Commemorative Works Act

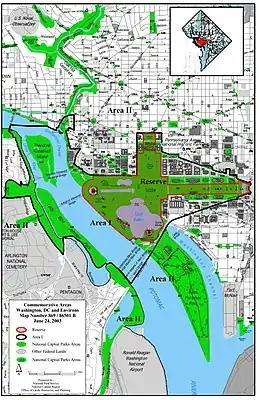
Map showing the Reserve (greyed out area), Area I (within black boundary) and Area II of the National Capital Area.

Section 2(e) established specific zones within the National Capital Region to which various rules established by the Act would apply. Working with the General Services Administration and the National Park Service, Congress had on May 1, 1986, created a map (number 869/86501) of these areas, which it named Area I and Area II. Area I roughly encompassed a zone extending from the White House to the United States Capitol; from the Capitol along Maryland Avenue SW to and along the 14th Street Bridge; the Virginia shore of the Potomac River from the 14th Street Bridge to Columbia Island; Columbia Island; the National Park Service land fronting Arlington National Cemetery (excluding Memorial Drive) north to Key Bridge; Key Bridge due east across the Potomac River to Rock Creek; Rock Creek north to 26th Street NW and L Street NW; south on 26th Street NW to I Street NW; roughly west from the intersection of I and 26th Streets NW to the National Park Service land on the D.C. shore of the Potomac River; south along the Potomac River to West Potomac Park (including the grounds of the John F. Kennedy Center for the Performing Arts); east along the National Mall to The Ellipse; and north to the White House. Area II consisted of those parts of the National Capital Area outside Area I.